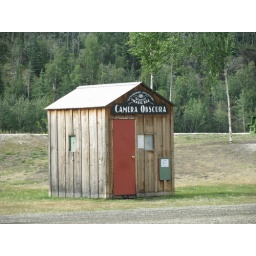
Camera Obscura building in the main street of Dawson City, Yukon